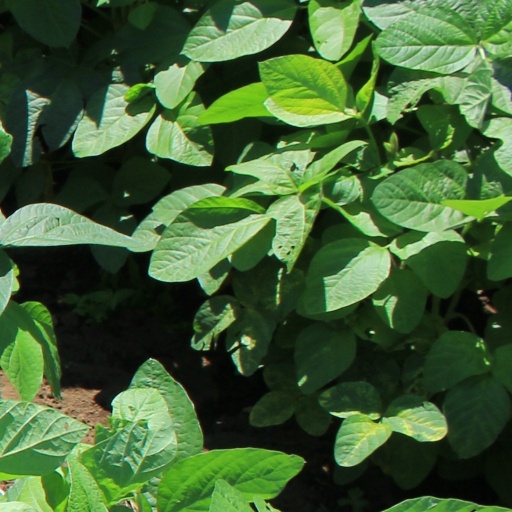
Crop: soybean